British folk revival

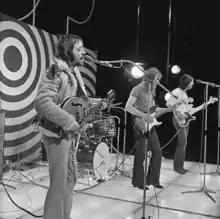
Fairport Convention in a Dutch television show in 1972

The fusing of various styles of American music with British folk also helped to create a distinctive form of fingerstyle guitar playing known as 'folk baroque', pioneered by Davy Graham, Martin Carthy, John Renbourn and Bert Jansch. This led in part to progressive folk music, which attempted to elevate folk music through greater musicianship, or compositional and arrangement skills. Many progressive folk performers continued to retain a traditional element in their music, including Jansch and Renbourn who, with Jacqui McShee, Danny Thompson, and Terry Cox, formed Pentangle in 1967. Others totally abandoned the traditional element and in this area particularly important were the Scottish artists Donovan (who was most influenced by emerging progressive folk musicians in America like Bob Dylan) and the Incredible String Band, who from 1967 incorporated a range of influences including medieval and eastern music into their compositions. Some of this, particularly the Incredible String Band, has been seen as developing into the further subgenre of psych or psychedelic folk and had a considerable impact on progressive and psychedelic rock.